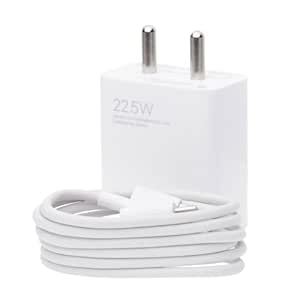
MI Xiaomi 22.5W Fast USB Type C Charger Combo for Tablets - White
Category: Electronics
Price: 649 (list price: 999)
Rating: 4.2 (1,315 ratings)
About this product: 22.5W Universal Fast Charging